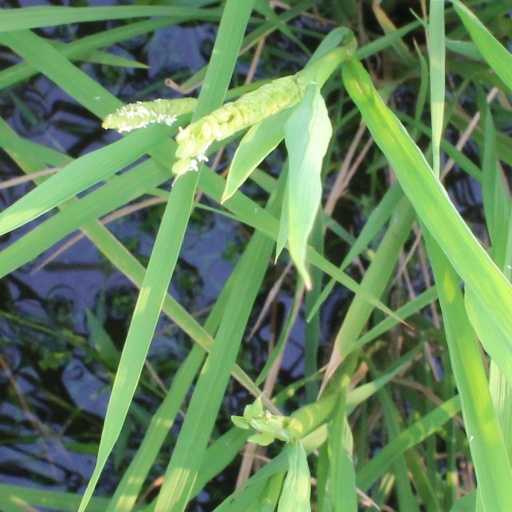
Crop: rice